Battle of Ollantaytambo

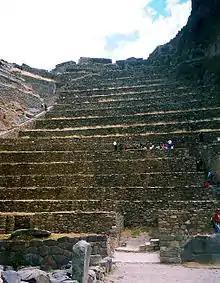
Inca terraces at Ollantaytambo

The actual location of the battle is the subject of some controversy. According to Canadian explorer John Hemming, Spanish forces occupied a plain between Ollantaytambo and the Urubamba River while the main Inca army was located on a citadel (the Temple Hill) overlooking the town, protected by seventeen terraces. However, Swiss architect Jean-Pierre Protzen argues that the topography of the town and its surrounding area does not match contemporary descriptions of the battle. An anonymous account, attributed to Diego de Silva, claims that the Inca army occupied a set of eleven terraces, not seventeen; while the chronicle of Pedro Pizarro describes a gate flanked by walls as the only way through the terraces. Protzen thinks that these descriptions allude to a set of eleven terraces that close the plain of Mascabamba, near Ollantaytambo, which include the heavily fortified gate of T'iyupunku. At this location, when the Spaniards faced the terraces they would have had the Urubamba River to their left and the steep hill of Cerro Pinkuylluna to their right, matching the three sides from which they were attacked during the battle. If Protzen's hypothesis is correct, the river diverted to flood the battlefield was the Urubamba, and not its smaller affluent, the Patakancha, which runs alongside the town of Ollantaytambo.